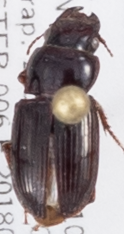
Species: Cratacanthus dubius
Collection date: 2018-06-28
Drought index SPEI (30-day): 0.04
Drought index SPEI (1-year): -0.36
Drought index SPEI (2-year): -0.39